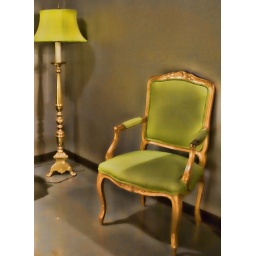
I saw this chair and lamp in a theater and immediately loved it. Had that combo of old and modern going.